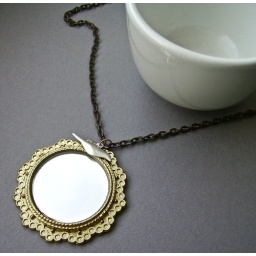
A miniature mirror necklace pendant, joined by a chic silver bird, dangling from an antique brass chain